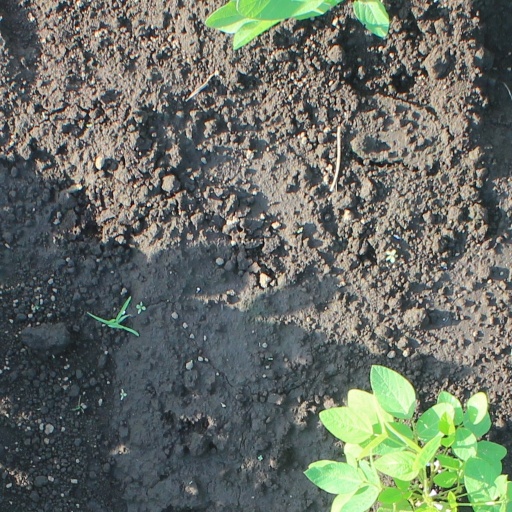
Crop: soybean